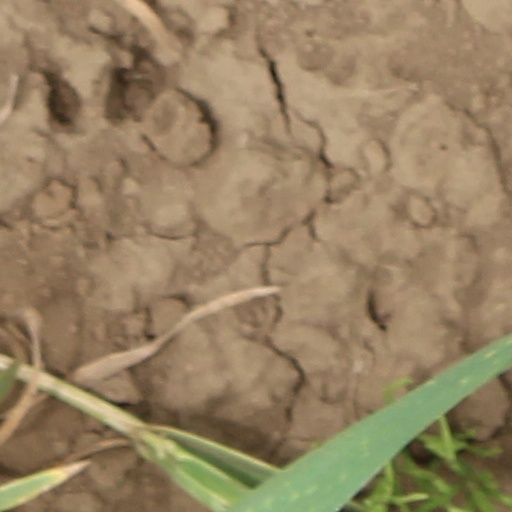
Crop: wheat